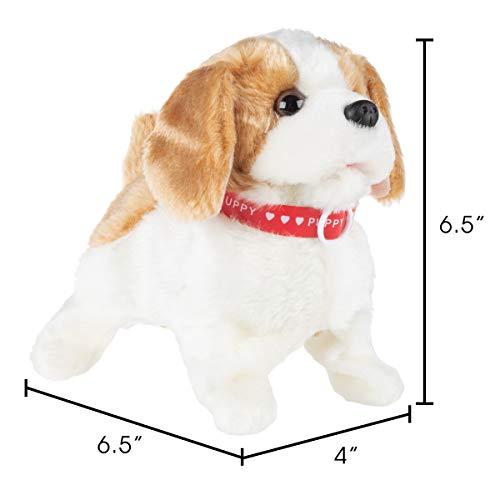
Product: Happy Trails Interactive Plush Puppy Toy– Battery Operated Dog That Walks, Barks & Does Back Flips, Soft & Snuggly Fur, Stuffed Animal Robot
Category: Toys & Games | Stuffed Animals & Plush Toys | Plush Interactive Toys
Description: INTERACTIVE- This adorable, battery-operated stuffed dog can do it all—it can walk forward, moves it mouth as it barks and does back flips  Just like the real thing, this pup is great for cuddling and its life-like functions make it fun to play with.
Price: $14.95
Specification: ProductDimensions:4x6.5x6.5inches|ItemWeight:11.2ounces|ShippingWeight:14.4ounces(Viewshippingratesandpolicies)|ASIN:B07S57ZHY1|Itemmodelnumber:80-TK173440|Manufacturerrecommendedage:36months-12years